South African Air Force

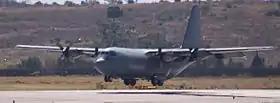
SAAF C130 BZ Hercules of 28 Squadron

From 1966 to 1989, the SAAF was committed to the Border War, which was fought in northern South West Africa and surrounding states. At first, it provided limited air support to police operations against the People's Liberation Army of Namibia (the military wing of SWAPO, which was fighting to end South African rule of South West Africa). Operations intensified after the defence force took charge of the war in 1974.